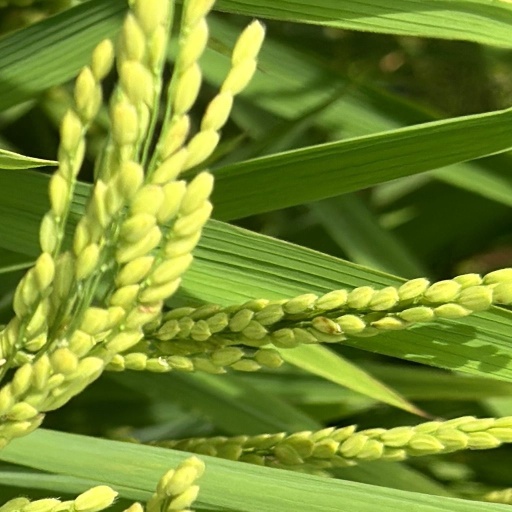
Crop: rice